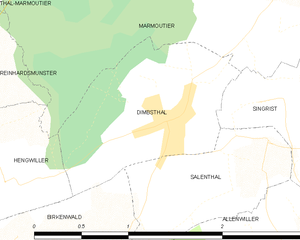
Carte des communes françaises